Exosome (vesicle)

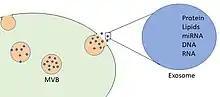
Exosomes are extracellular vesicles having a unique biogenesis pathway via multivesicular bodies.

Exosome formation starts with the invagination of the multi-vesicular bodies (MVBs) or late endosomes to generate intraluminal vesicles (ILVs). There are various proposed mechanisms for formation of MVBs, vesicle budding, and sorting. The most studied and well known is the endosomal sorting complex required for transport (ESCRT) dependent pathway. ESCRT machinery mediates the ubiquitinated pathway consisting of protein complexes; ESCRT-0, -I, -II, -III, and associated ATPase Vps4. ESCRT 0 recognizes and retains ubiquitinated proteins marked for packaging in the late endosomal membrane. ESCRT I/II recognizes the ESCRT 0 and starts creating involution of the membrane into the MVB. ESCRTIII forms a spiral-shaped structure constricting the neck. ATPase VPS4 protein drives the membrane scission. Syndecan-syntenin-ALIX exosome biogenesis pathway are one of the ESCRT-independent or non-canonical pathways for exosome biogenesis.